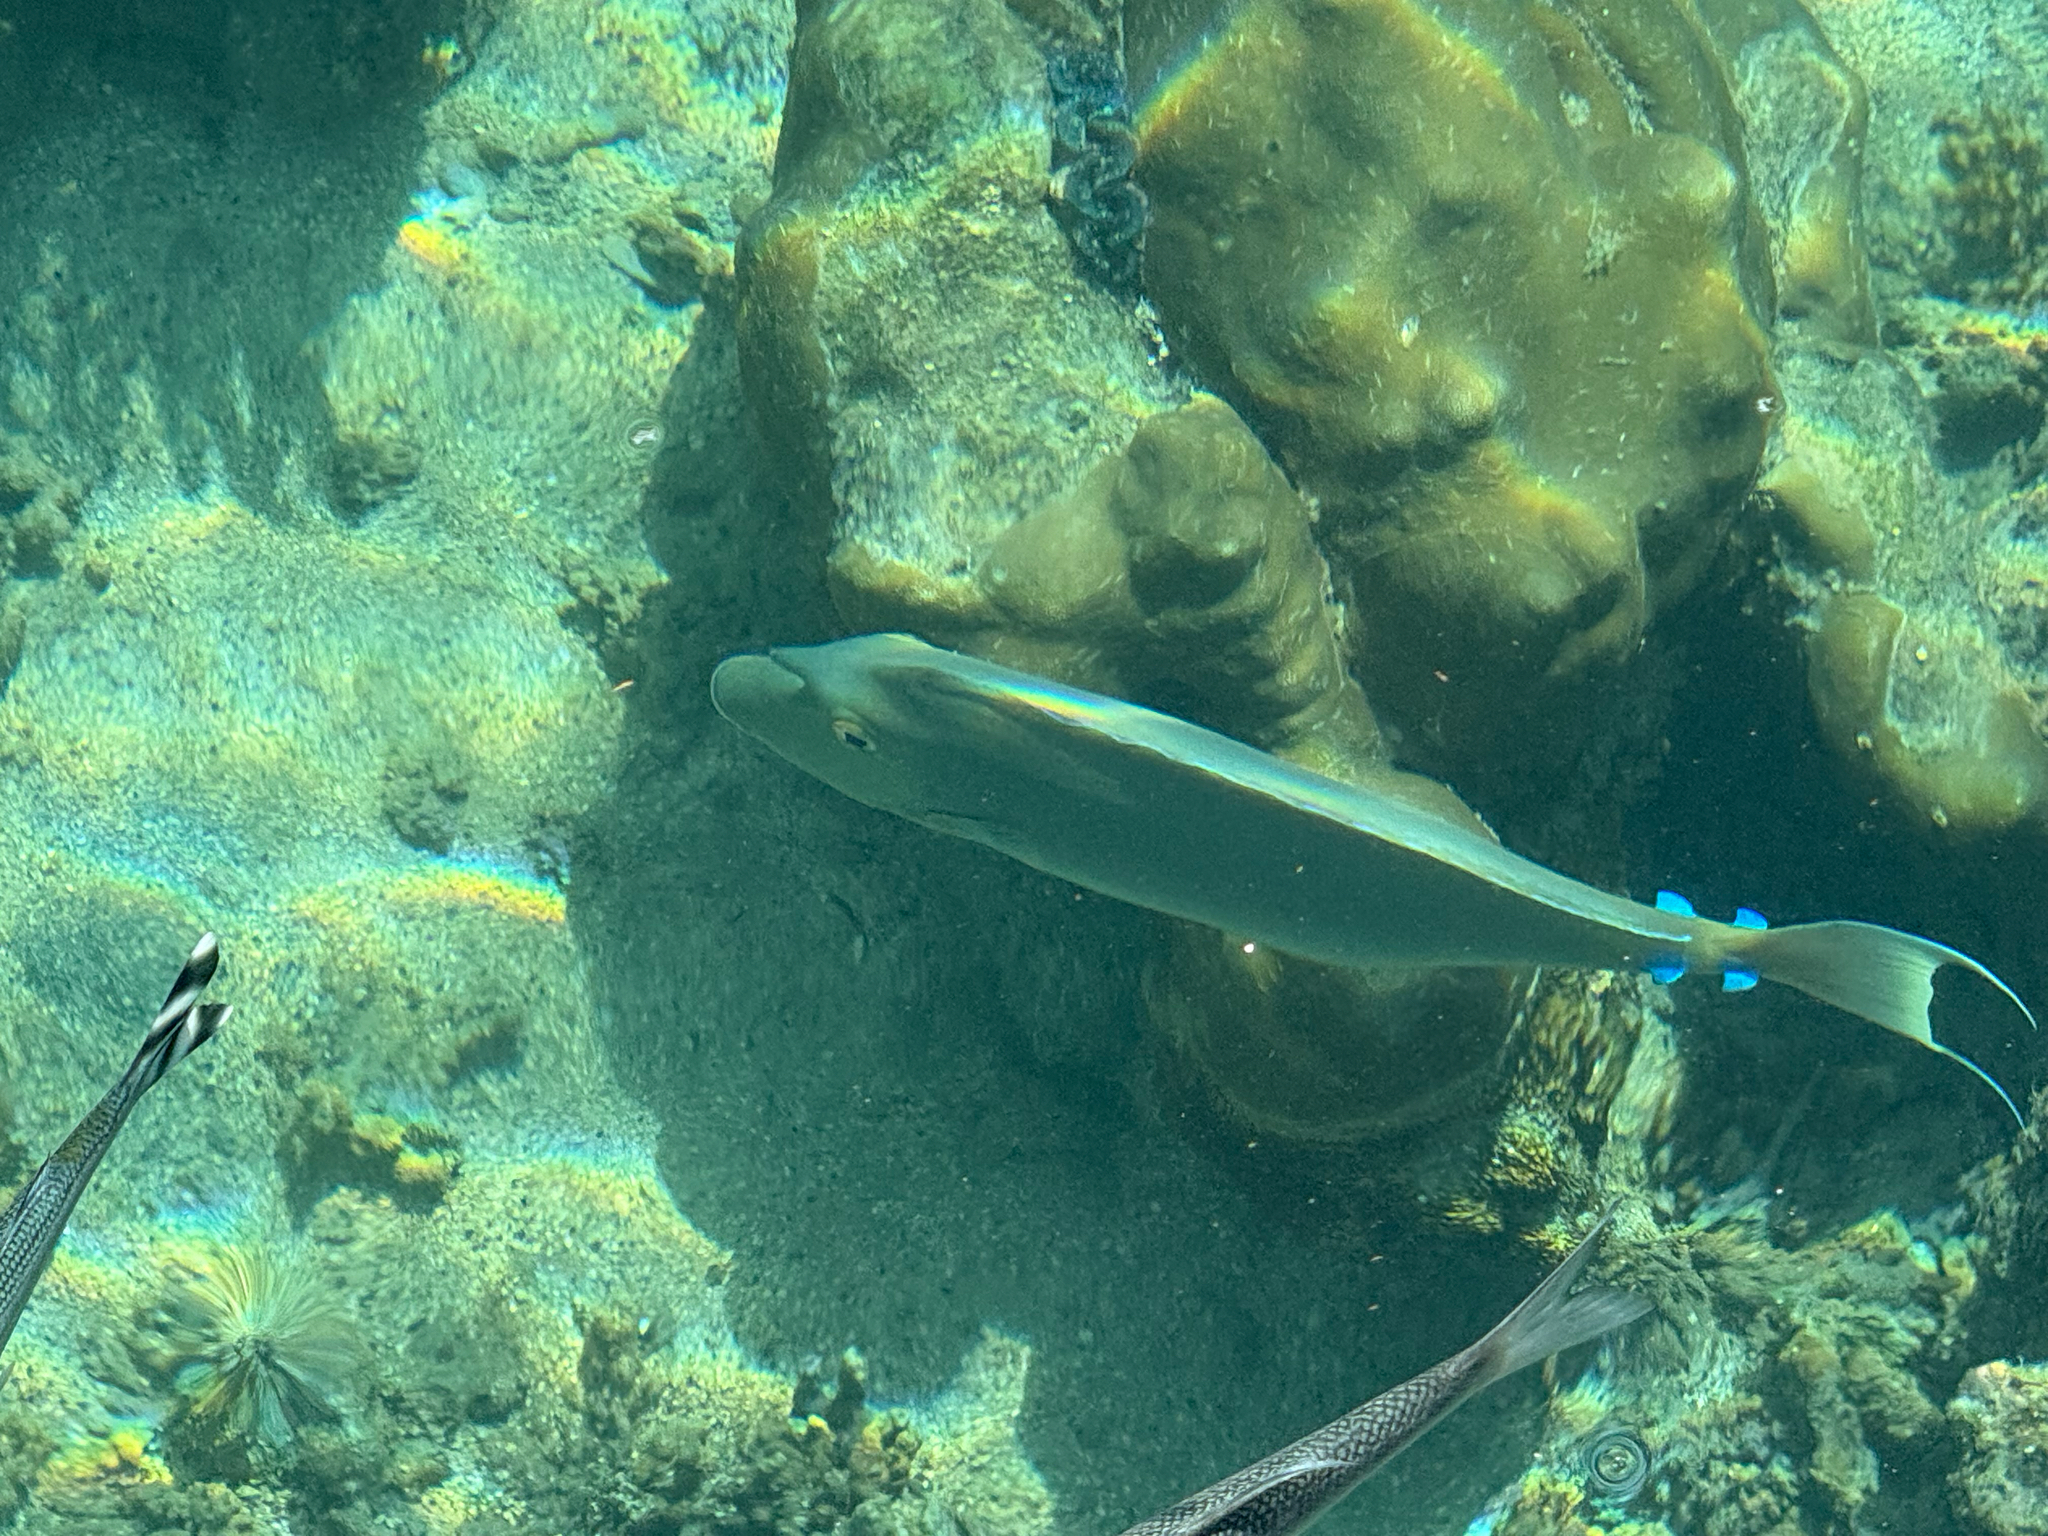
Naso unicornis (Bluespine Unicornfish)